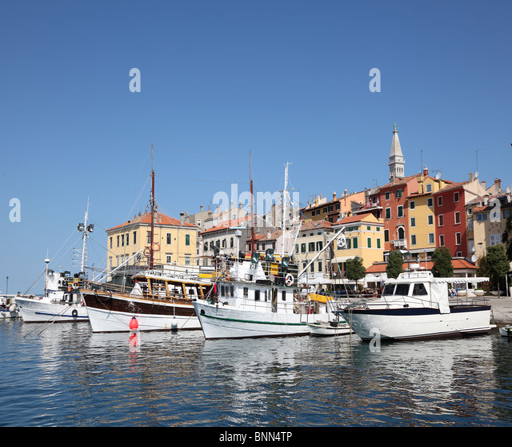
fishing boats in the old harbor